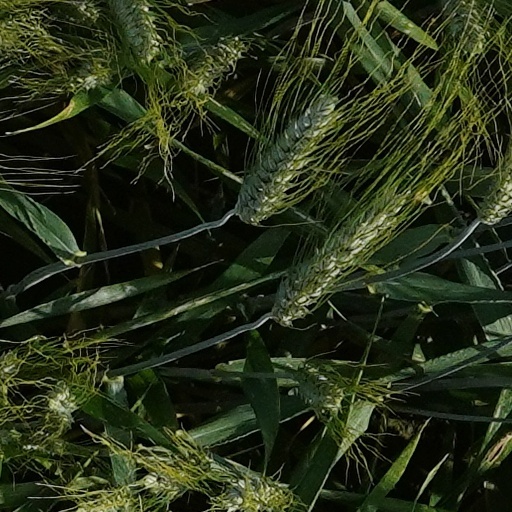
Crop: wheat